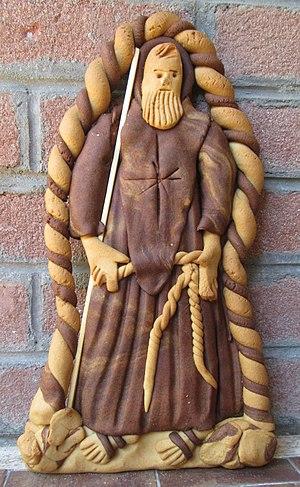
Saint François de Paule, né le 27 mars 1416 à Paule, en Calabre et mort le 2 avril 1507 au couvent de Plessis-lès-Tours, est un religieux ermite italien, thaumaturge, fondateur de l'ordre des Minimes. Liturgiquement, il est commémoré le 2 avril.